Beverly Roberts

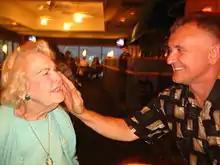
Beverly Roberts, at age 93

Beverly Louise Roberts (May 19, 1914 – July 13, 2009) was an American film and stage actress of the 1930s, as well as a singer and painter. She worked as a business executive in the entertainment industry through the 1970s.